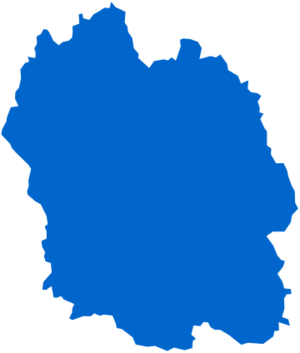
Résultats des élections législatives de la Lozère en 2012
Les élections législatives françaises de 2012 se déroulent les 10 et 17 juin 2012. Dans le département de la Lozère, un député est à élire dans le cadre d'une seule circonscription, soit une de moins par rapport à la législature précédente.